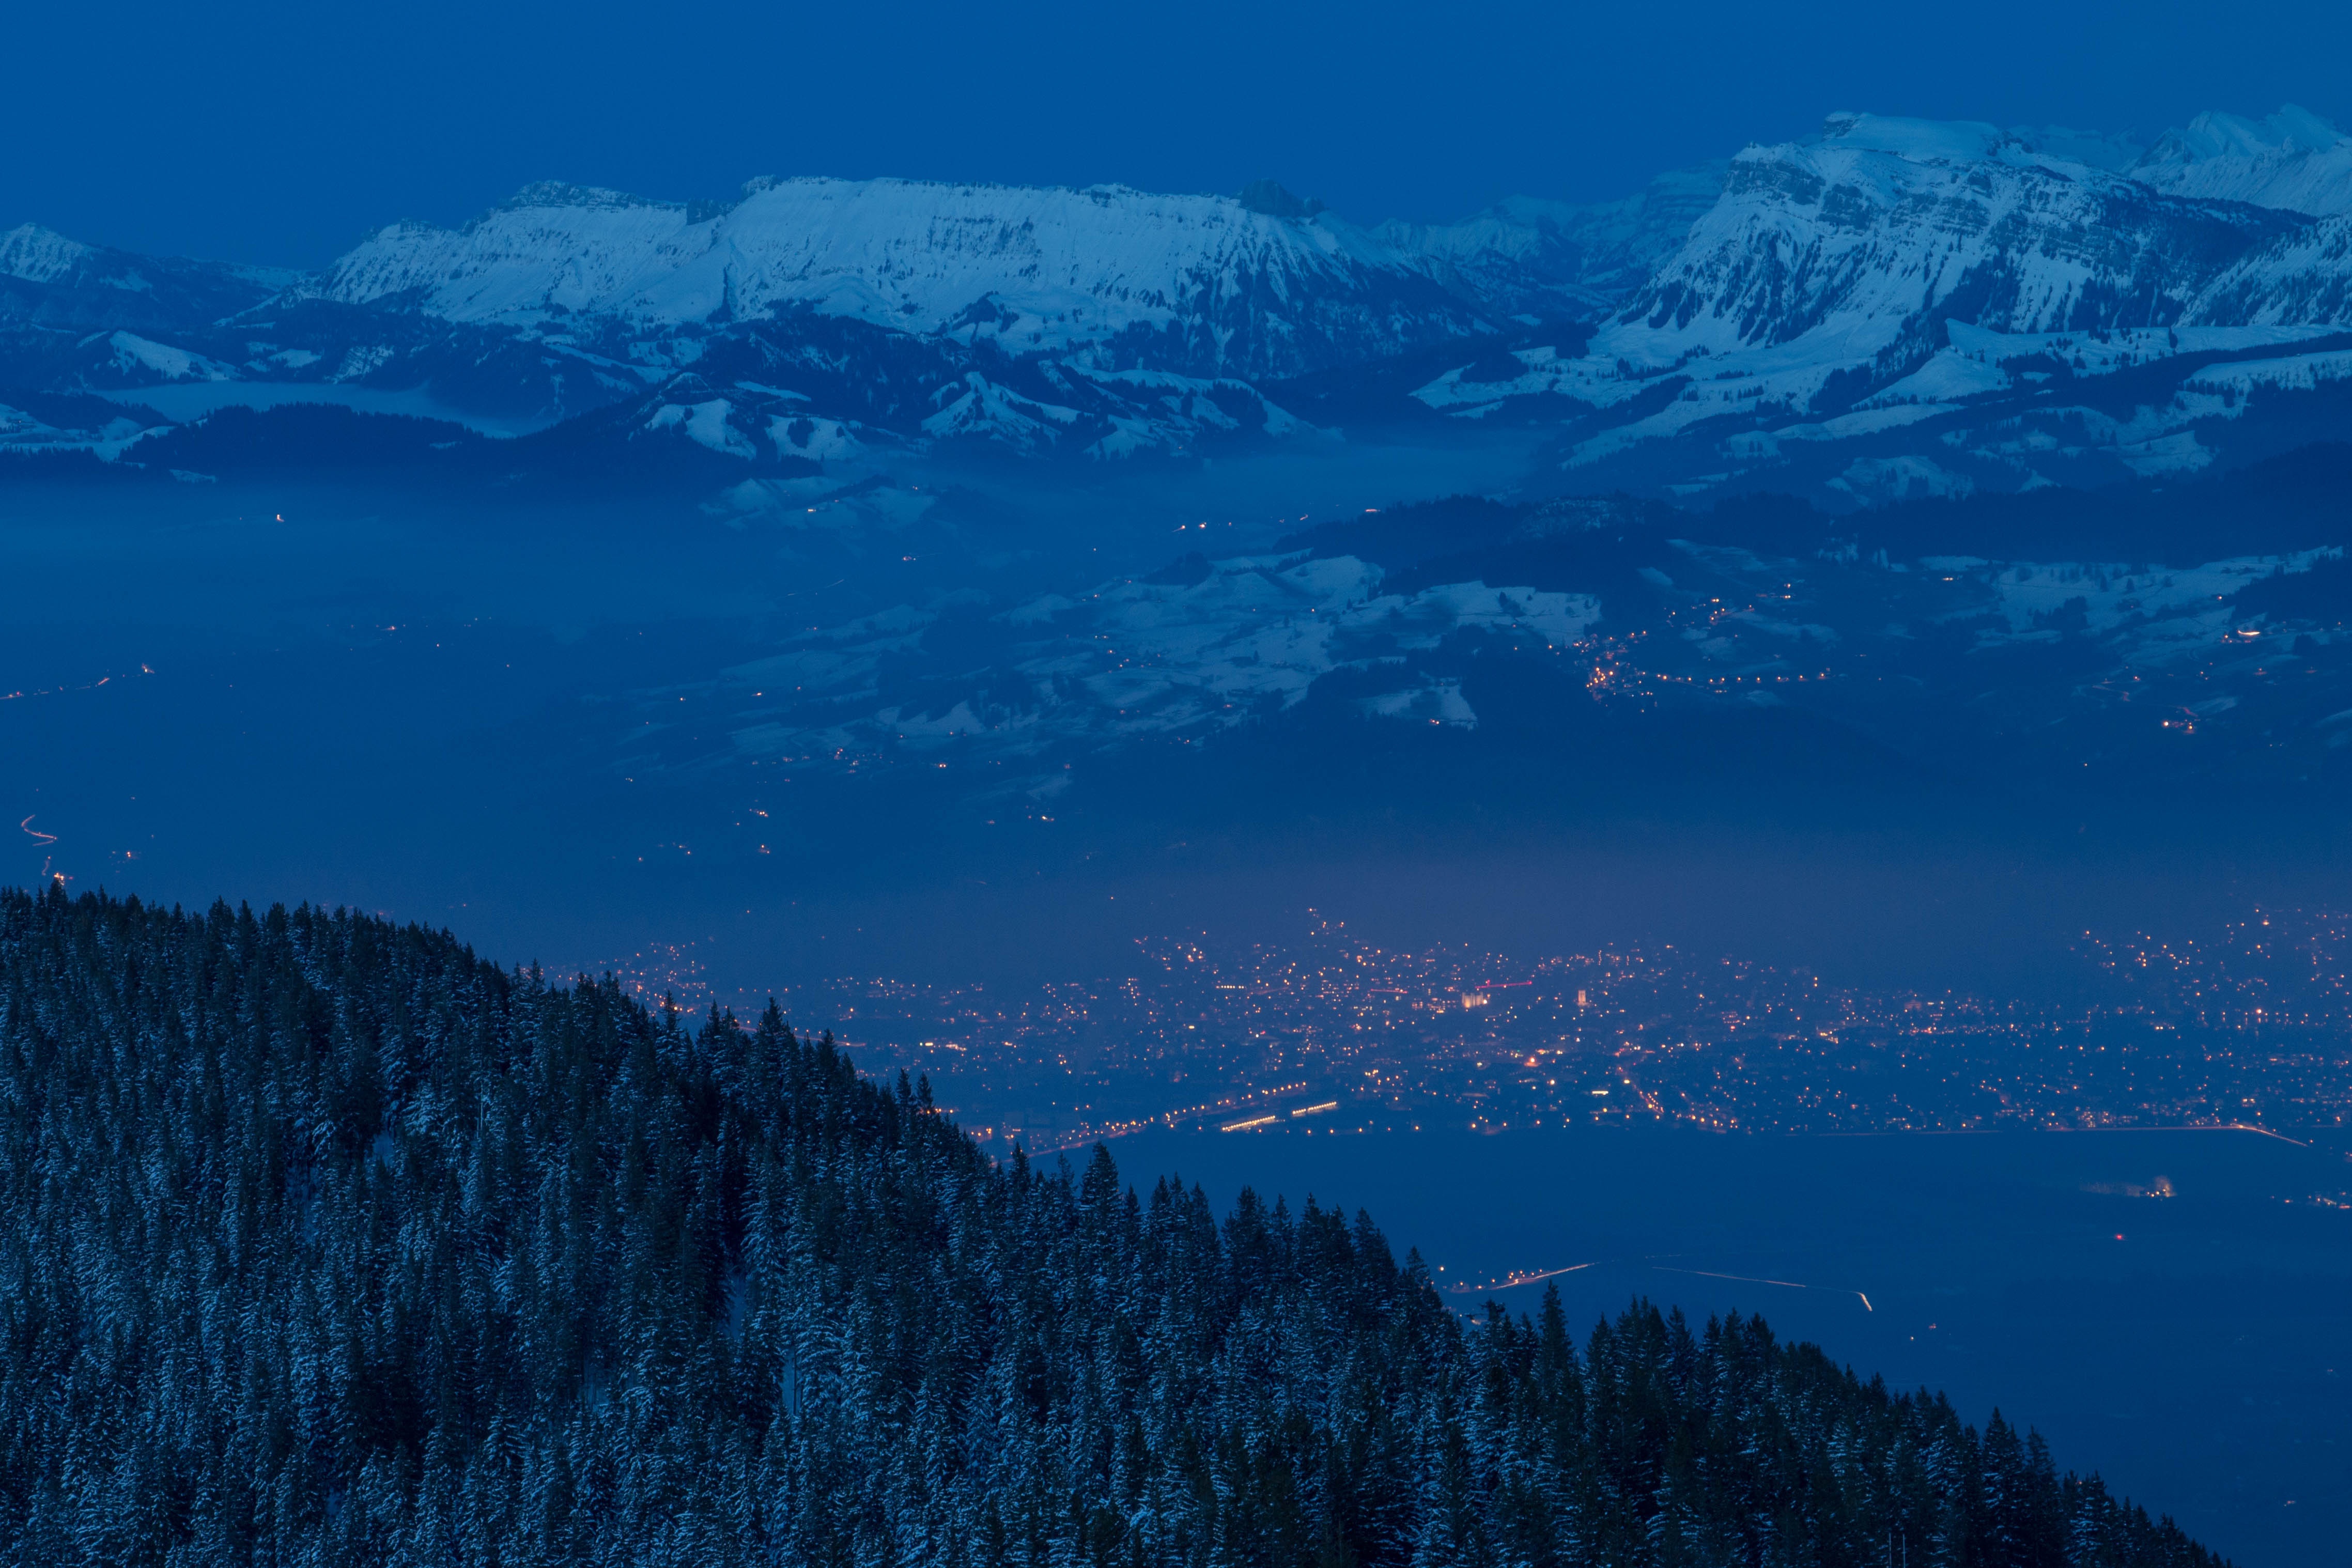
wilderness, mountain, snow, cloud, dawn, mountain range, ridge, alps, plateau, landform, geographical feature, atmospheric phenomenon, mountainous landforms, geological phenomenon